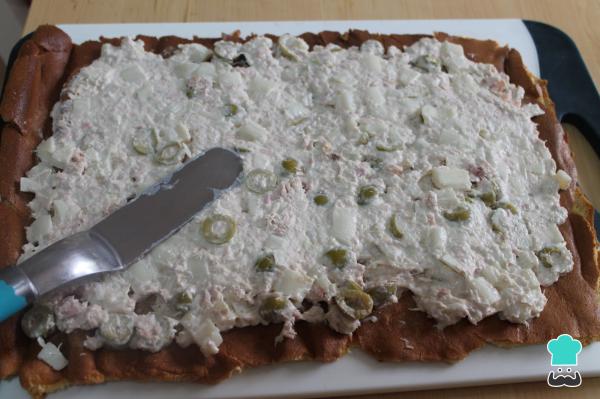
Extiende el pionono base y unta en él el relleno de atún, palmitos, aceitunas y mayonesa. Reparte bien con una espátula.